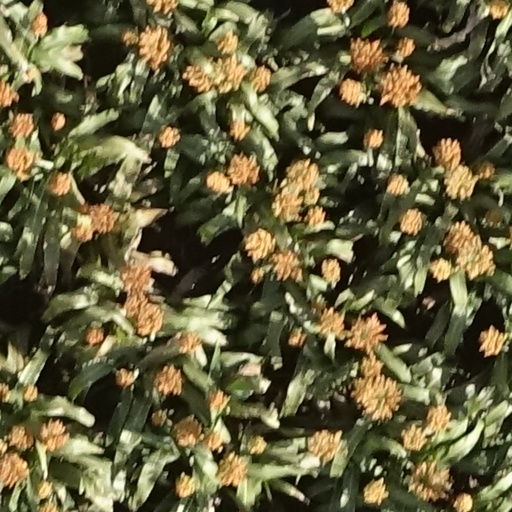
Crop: sorghum